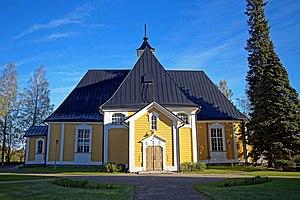
Cet article recense les églises évangéliques-luthériennes de Finlande.